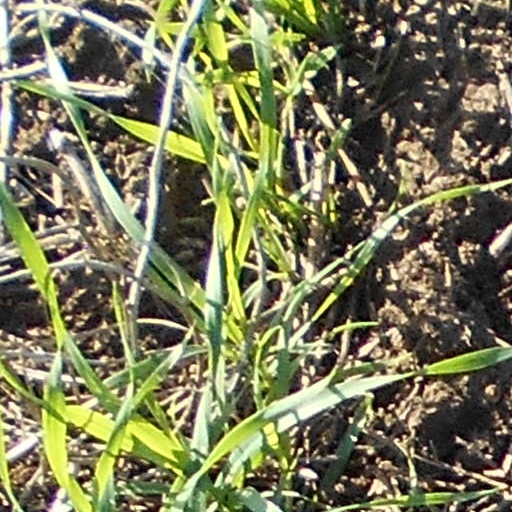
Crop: wheat